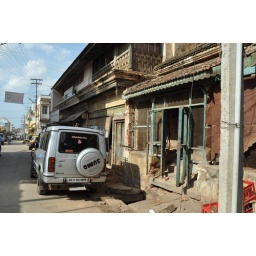
an old house in that street